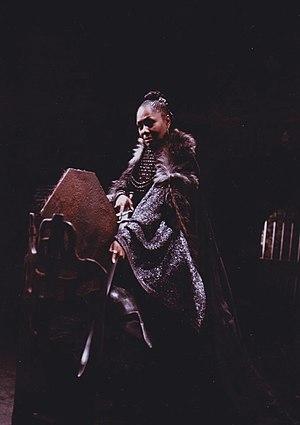
Lady Macbeth chante ici l'air ""La luce langue"" où elle invite son époux à s'enfoncer dans le crime."
Claude d'Anna est un réalisateur, dramaturge et metteur en scène français né le 31 mars 1945 à Tunis.